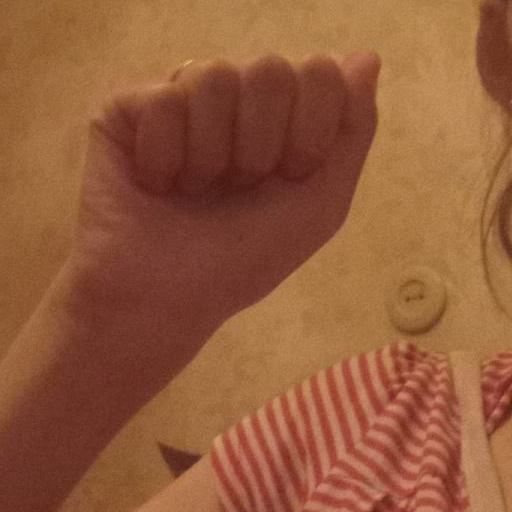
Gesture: fist